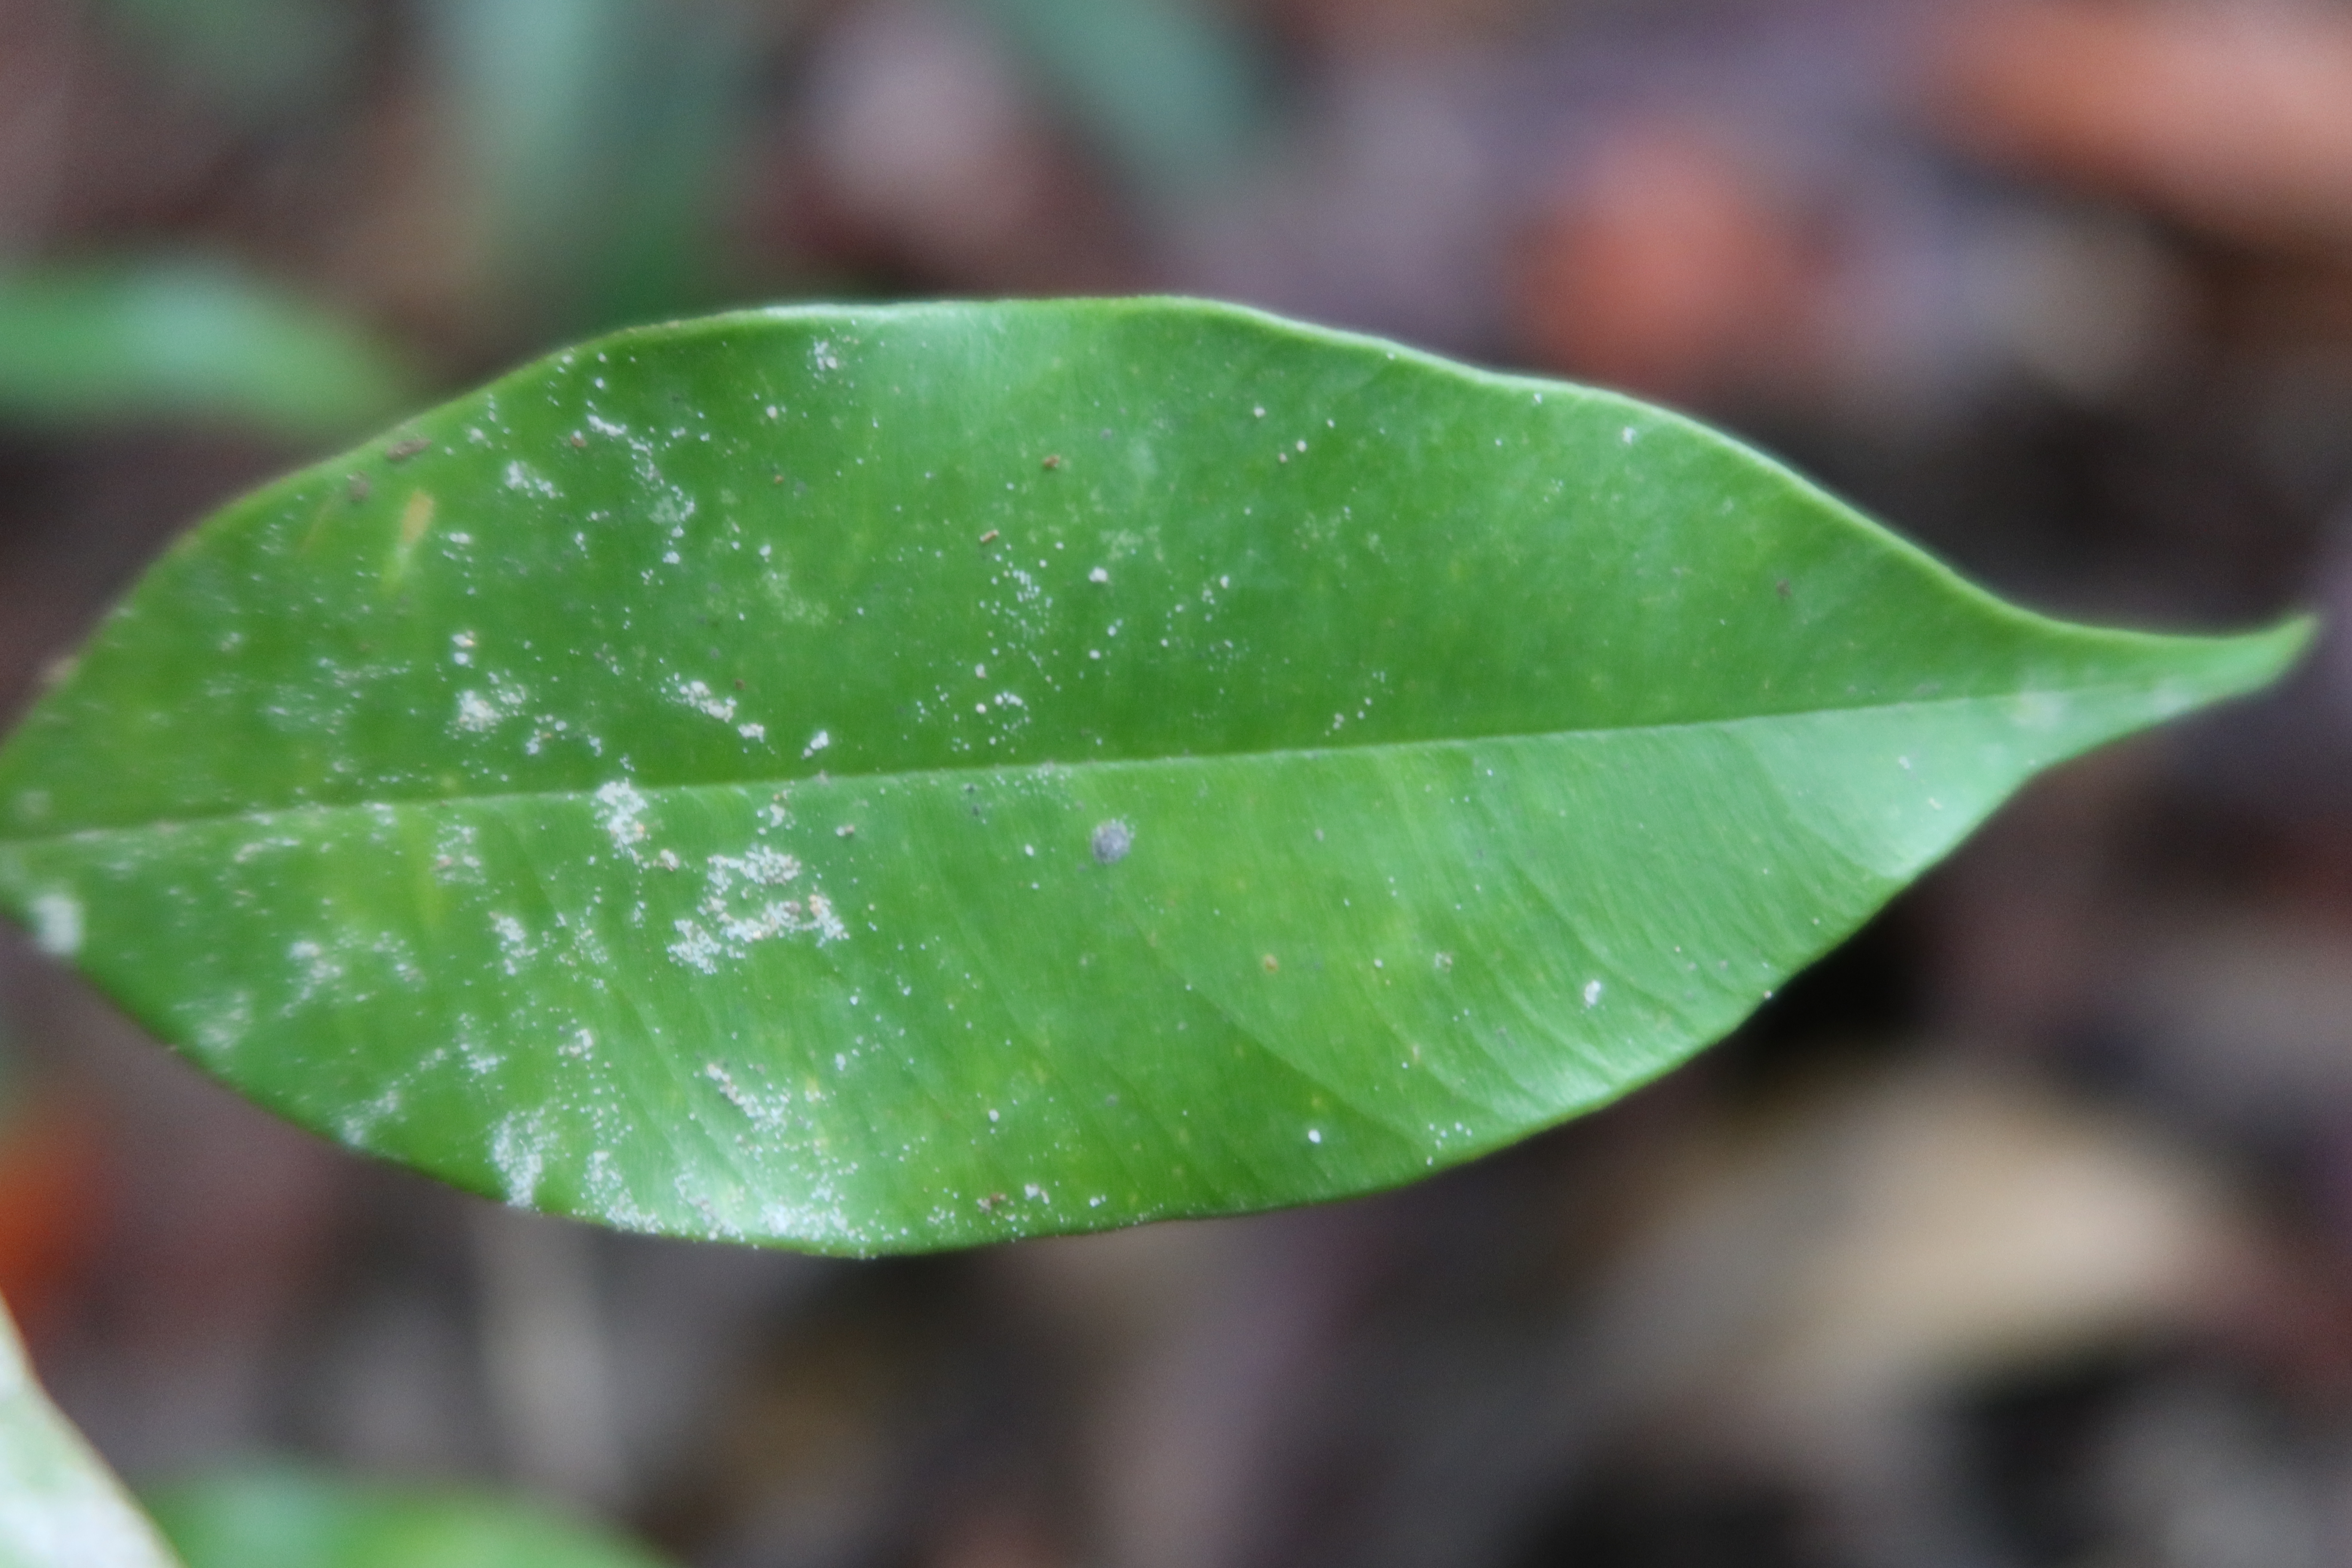
Label: Mealy bugs